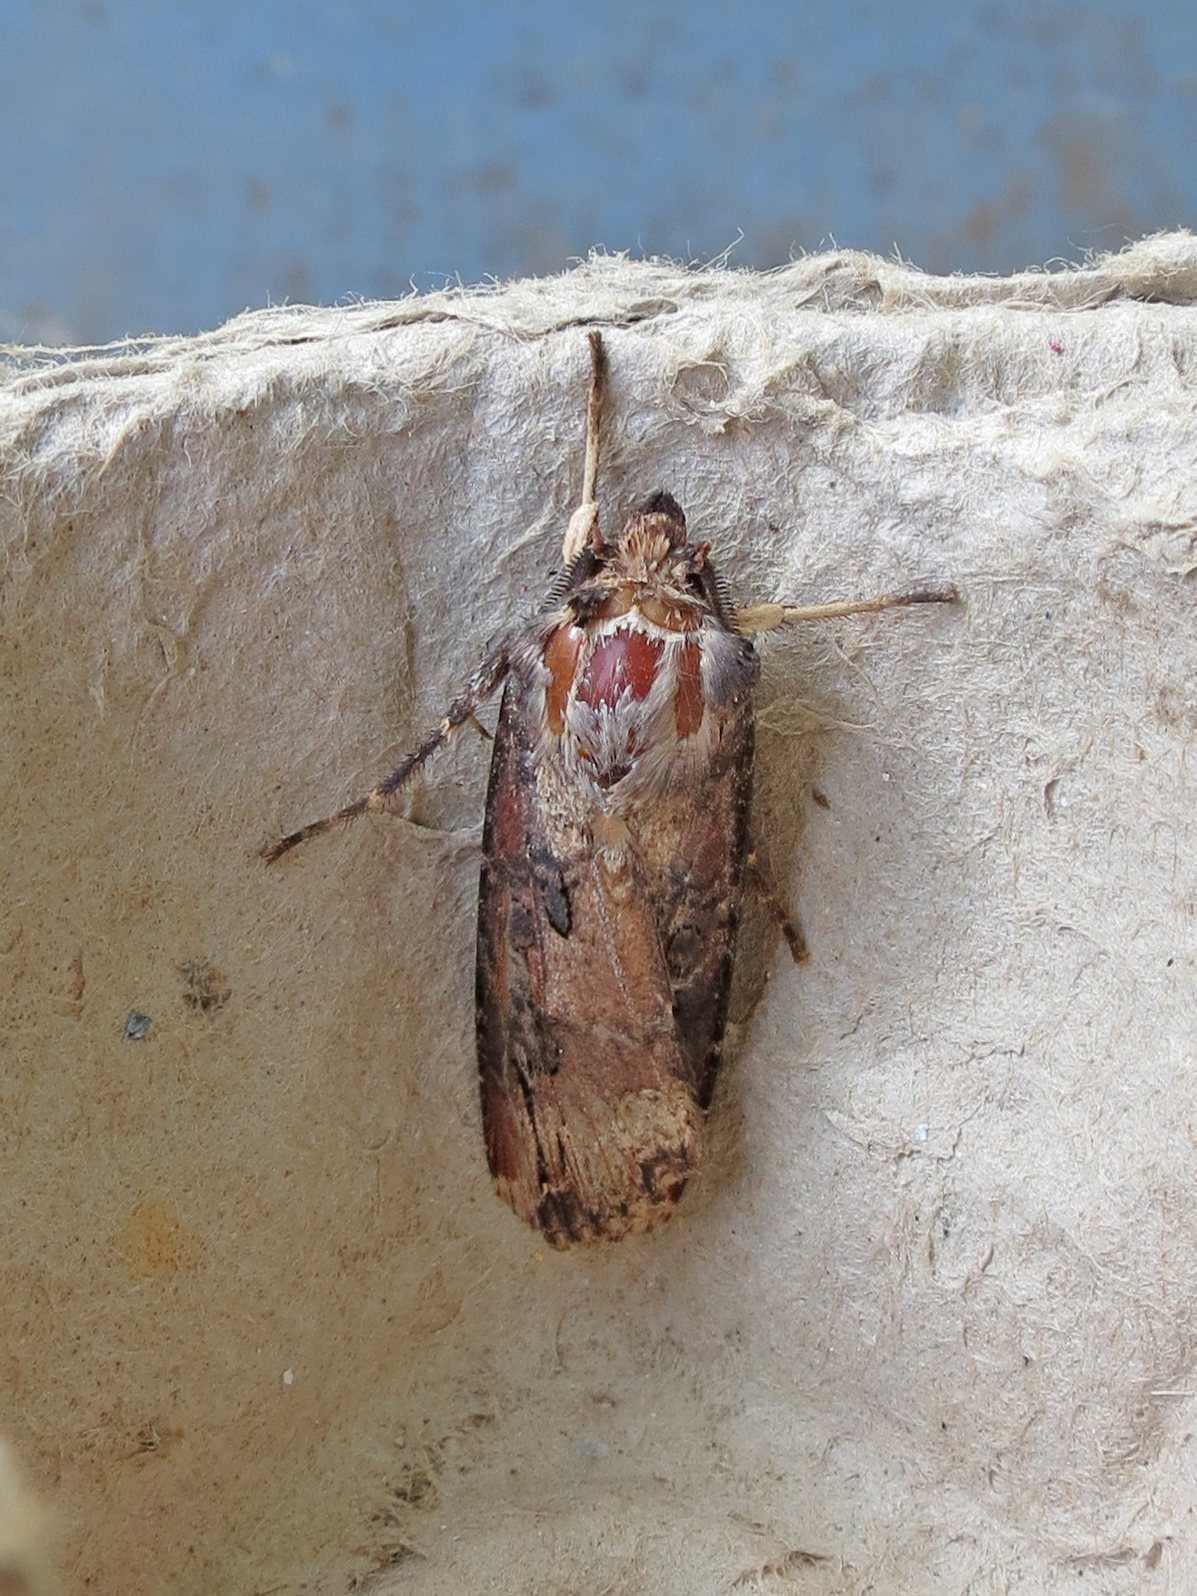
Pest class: cutworms